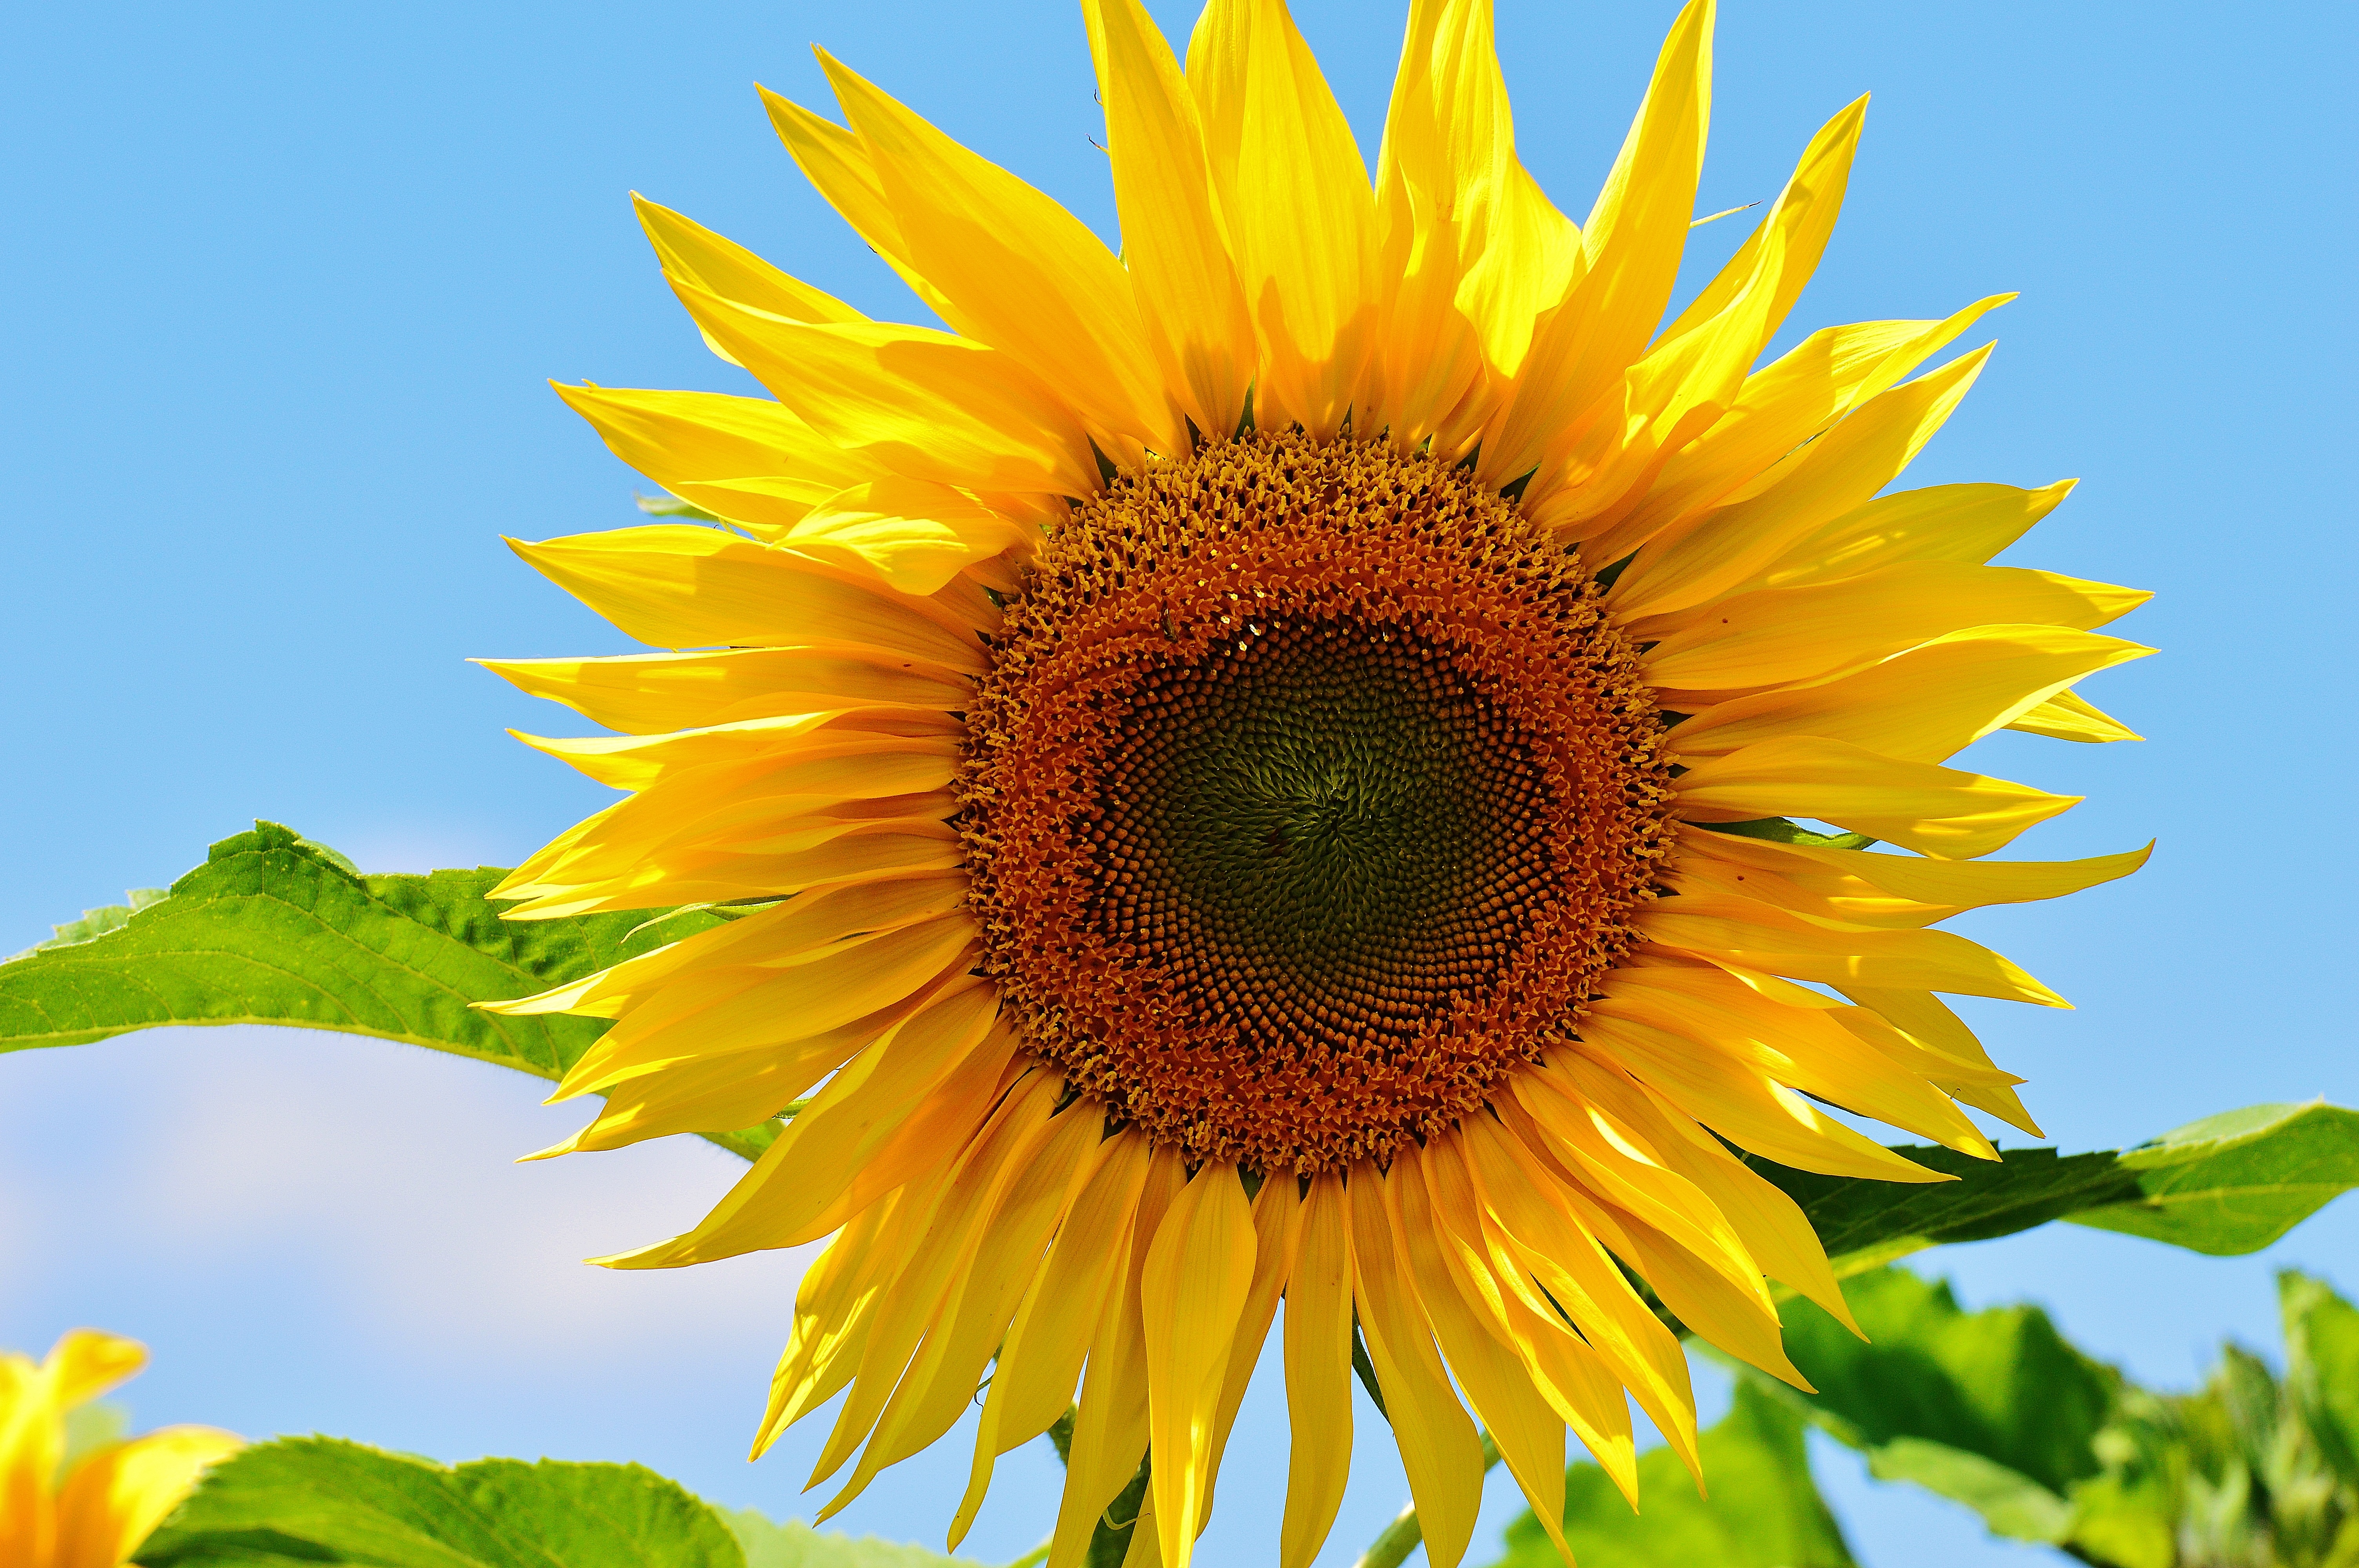
nature, blossom, plant, sun, field, flower, petal, bloom, summer, pollen, pollination, macro, botany, yellow, garden, close, flora, sunflower, seeds, sunny, helianthus, sun flower, vegetarian food, macro photography, flowering plant, daisy family, helianthus annuus, sunflower seed, plant stem, land plant